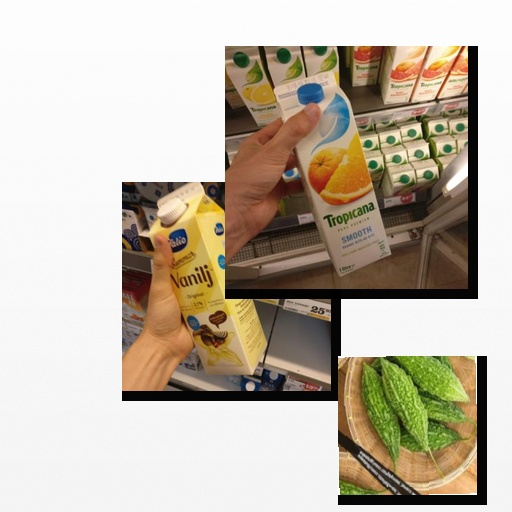
Food items: mixed_juice, vanilla_yoghurt, bitter_gourd